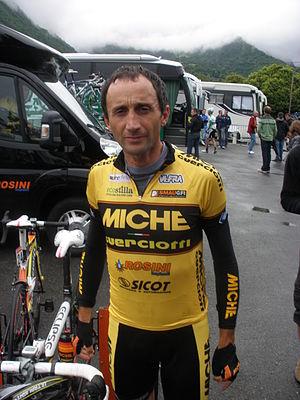
Davide Rebellin au départ de la troisième étape de la Route du Sud 2011.
Davide Rebellin, né le 9 août 1971 à San Bonifacio, est un coureur cycliste italien réputé pour ses talents de coureur de classiques, avec trois victoires sur la Flèche wallonne et un triplé sur les ardennaises de 2004. Coureur très régulier, il est également très convaincant dans des courses par étapes telles que le Paris-Nice qu'il a remporté en 2008 et Tirreno-Adriatico qu'il gagne en 2001. A noter qu'il est également le recordman de participations au Tour de Lombardie puisqu'il s'y est aligné à 16 reprises. Il est suspendu après avoir été contrôlé positif à l'EPO CERA lors des JO de Pékin. Il est néanmoins blanchi le 30 avril 2015 par le tribunal de Padoue, en raison de vices de procédure. Il est membre de l'équipe Meridiana Kamen.